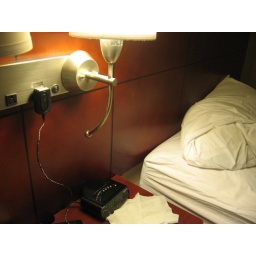
in the Courtyard Marriott where we stay. Most other places have plugs behind the television stands or in the bathroom only.